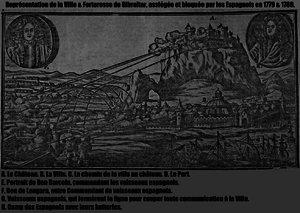
Représentation de la Ville &amp
Antoine Barcelo, né à Palma de Majorque le 1ᵉʳ octobre 1717 et mort le 30 janvier 1797, est un marin et militaire espagnol du XVIIIᵉ siècle originaire des îles Baléares. Il commence sa carrière comme messager maritime de la marine marchande, mais son expérience et son habileté lui valent de servir dans l'Armada royale de la Maison Bourbon d'Espagne, d'où il se retire à un âge avancé avec le grade de lieutenant général, soit l'équivalent d'amiral.